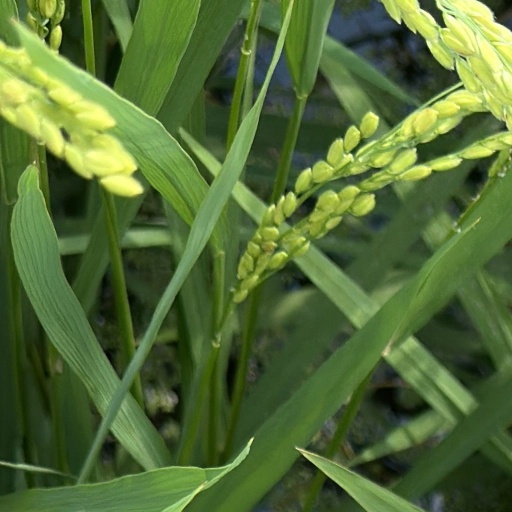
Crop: rice